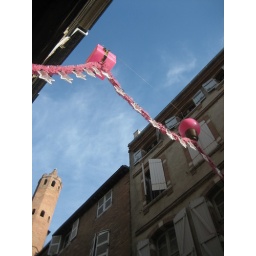
The pink city. The name comes from the color of the building all over the city centre.